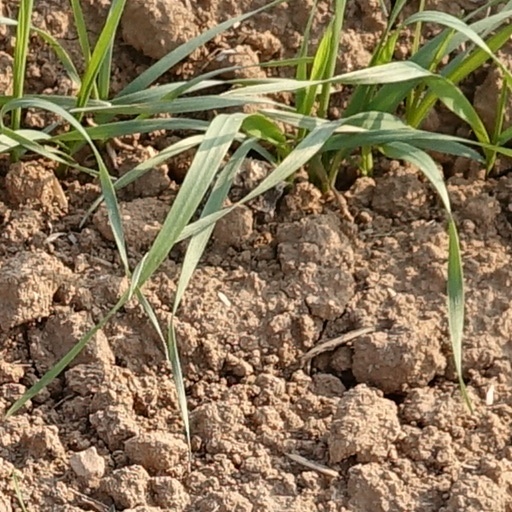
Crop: wheat